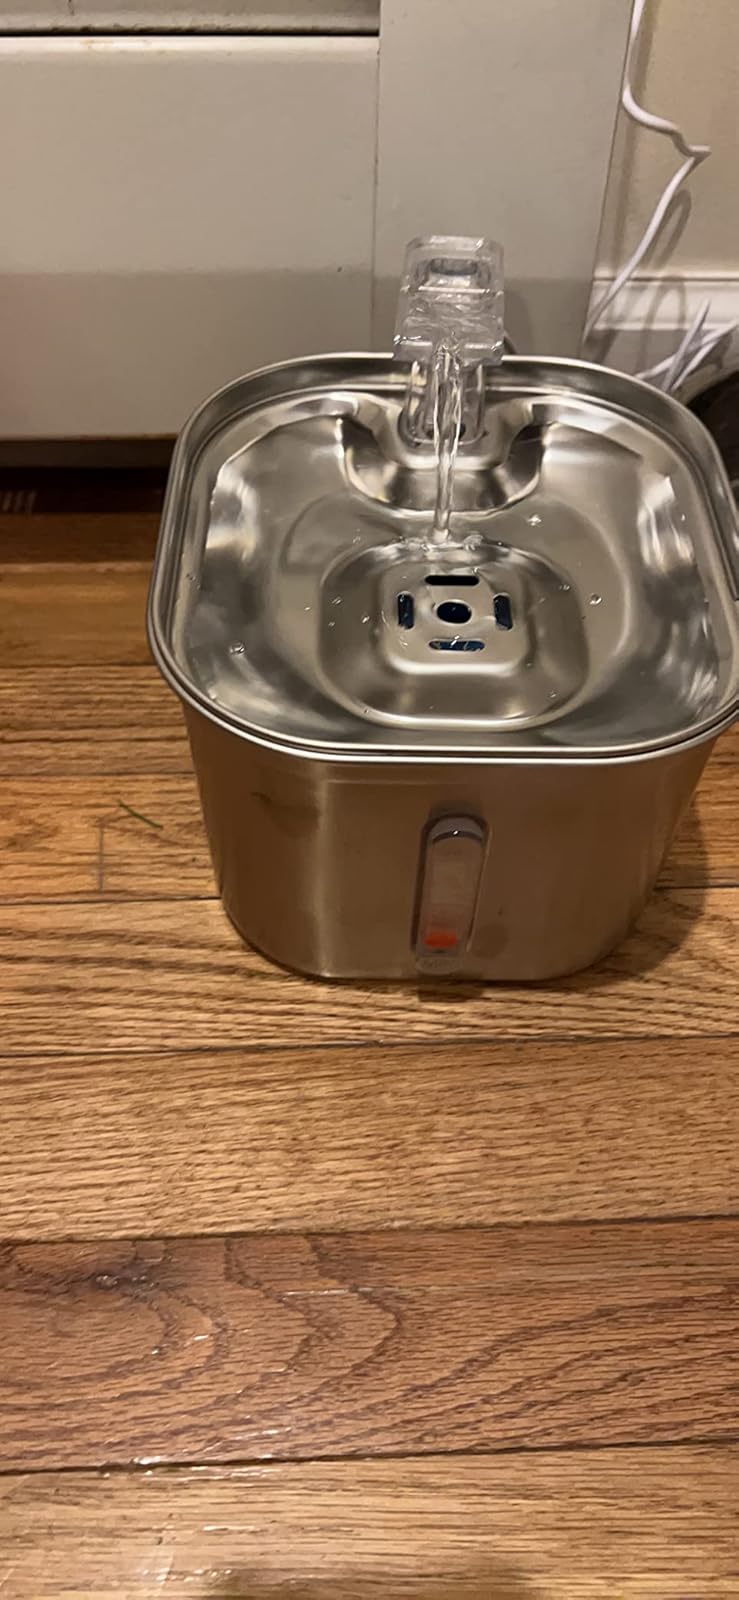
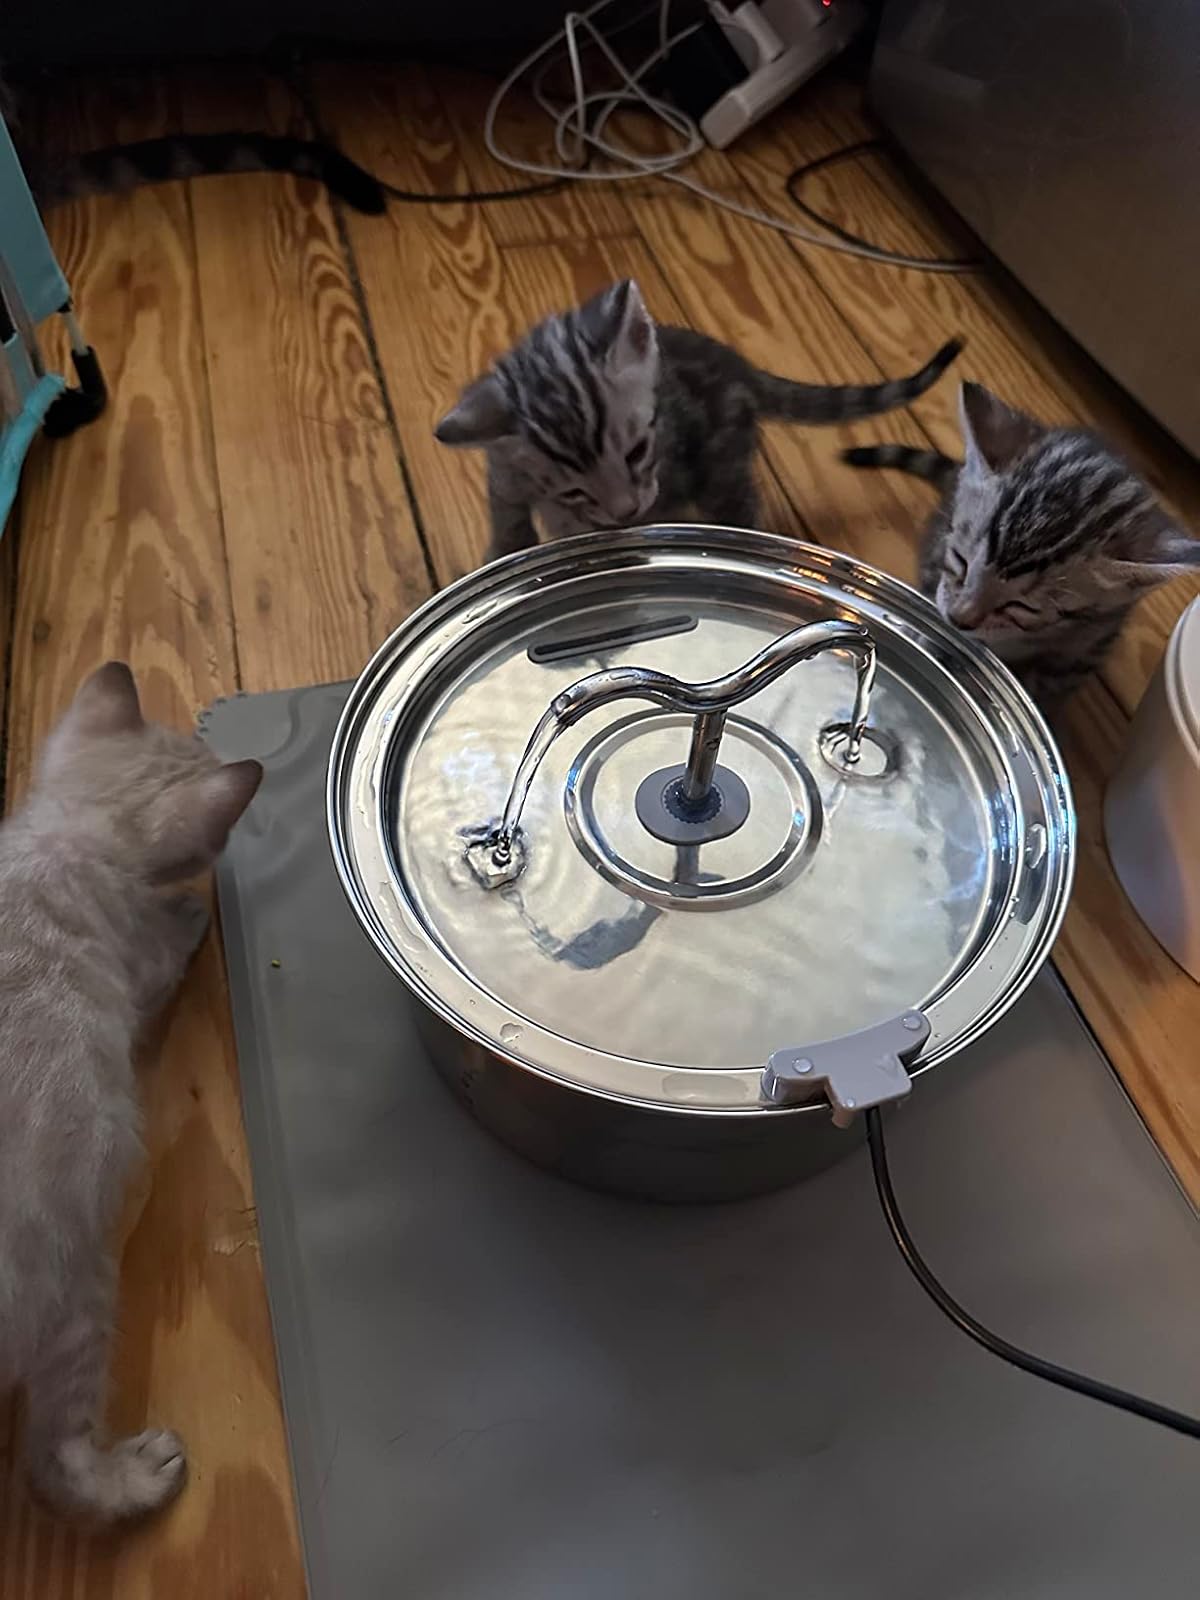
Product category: items_bowl
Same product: no